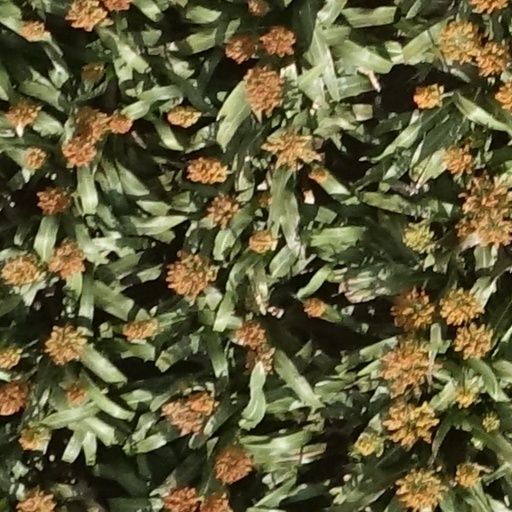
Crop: sorghum